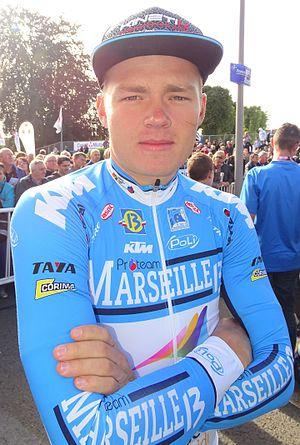
Reportage réalisé le dimanche 6 septembre à l'occasion du départ et de l'arrivée du Grand Prix de Fourmies 2015 à Fourmies, Nord-Pas-de-Calais, France.
Martin Laas est un coureur cycliste estonien, membre de l'équipe Bora-Hansgrohe.